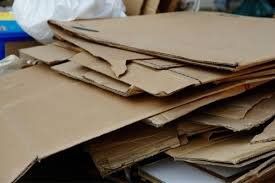
Label: cardboard